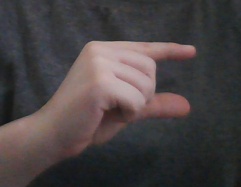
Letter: dal